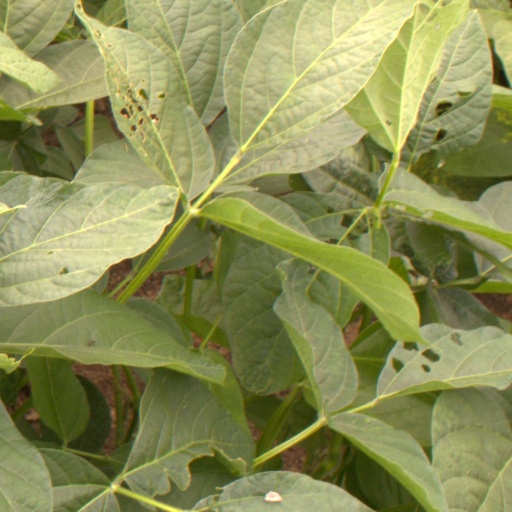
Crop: soybean